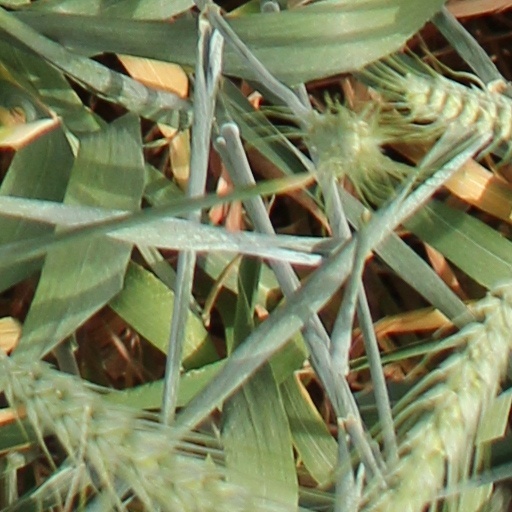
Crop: wheat